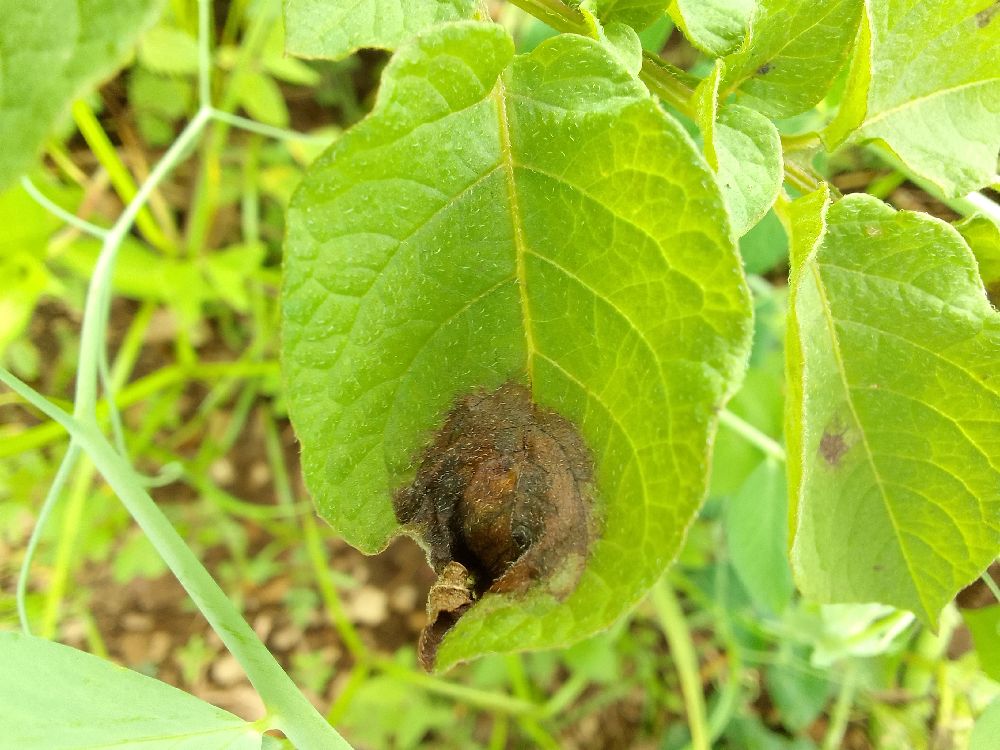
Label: Late blight